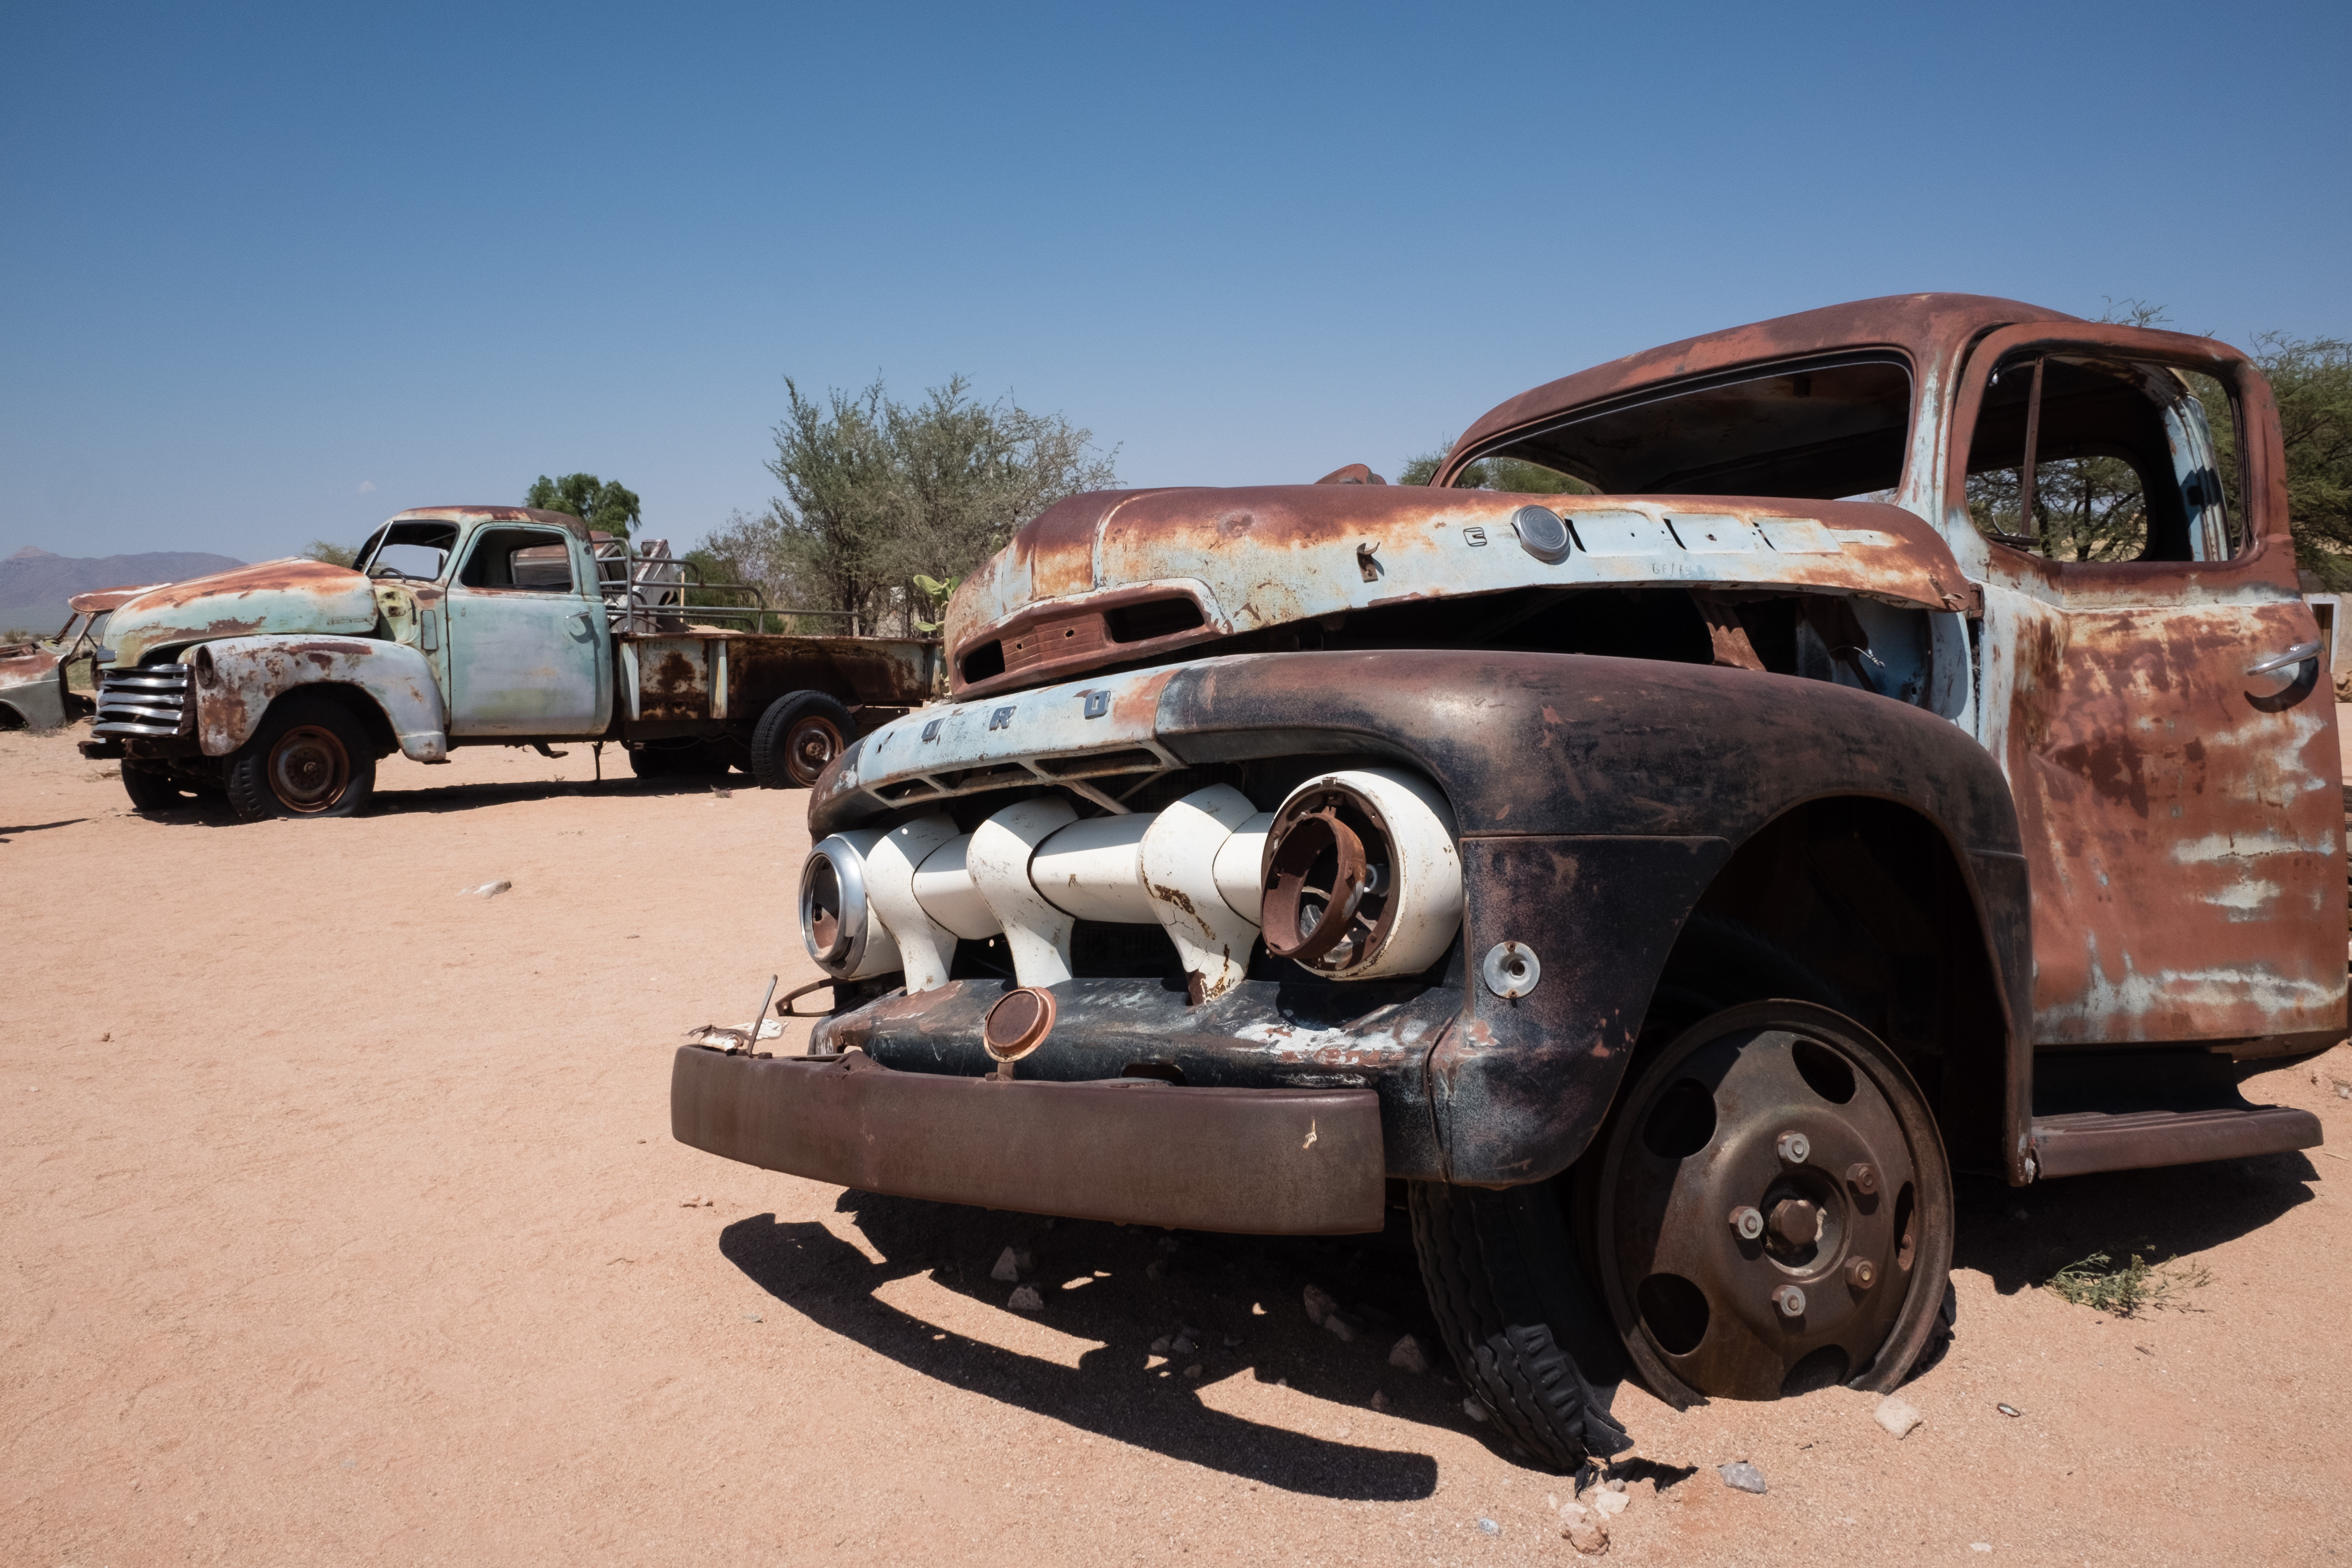
car, old car, desert, vehicle, tire, sky, land vehicle, wheel, automotive tire, hood, motor vehicle, automotive design, automotive lighting, grille, automotive exterior, bumper, truck, fender, tread, vehicle door, gas, hardtop, rim, commercial vehicle, classic car, pickup truck, automotive wheel system, auto part, classic, vehicle registration plate, landscape, kit car, scrap, tree, antique car, rolling, headlamp, machine, mid size car, tow truck, Coupe utility, luxury vehicle, metal, tire care, windshield, compact car, vintage car, custom car, gmc, soil, full size car, light commercial vehicle, rust, sport utility vehicle, coupe, transport